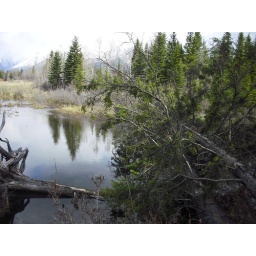
A fallen tree by the river